David Folkenflik

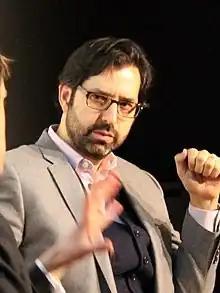
Folkenflik in 2014

David Folkenflik (born September 15, 1969) is an American reporter based in New York City and serving as media correspondent for NPR. He was also one of the hosts of NPR and WBUR-FM's "On Point". His work primarily appears on the NPR news programs "Morning Edition" and "All Things Considered". He also appeared regularly on the "Media Circus" segment on the former "Talk of the Nation".